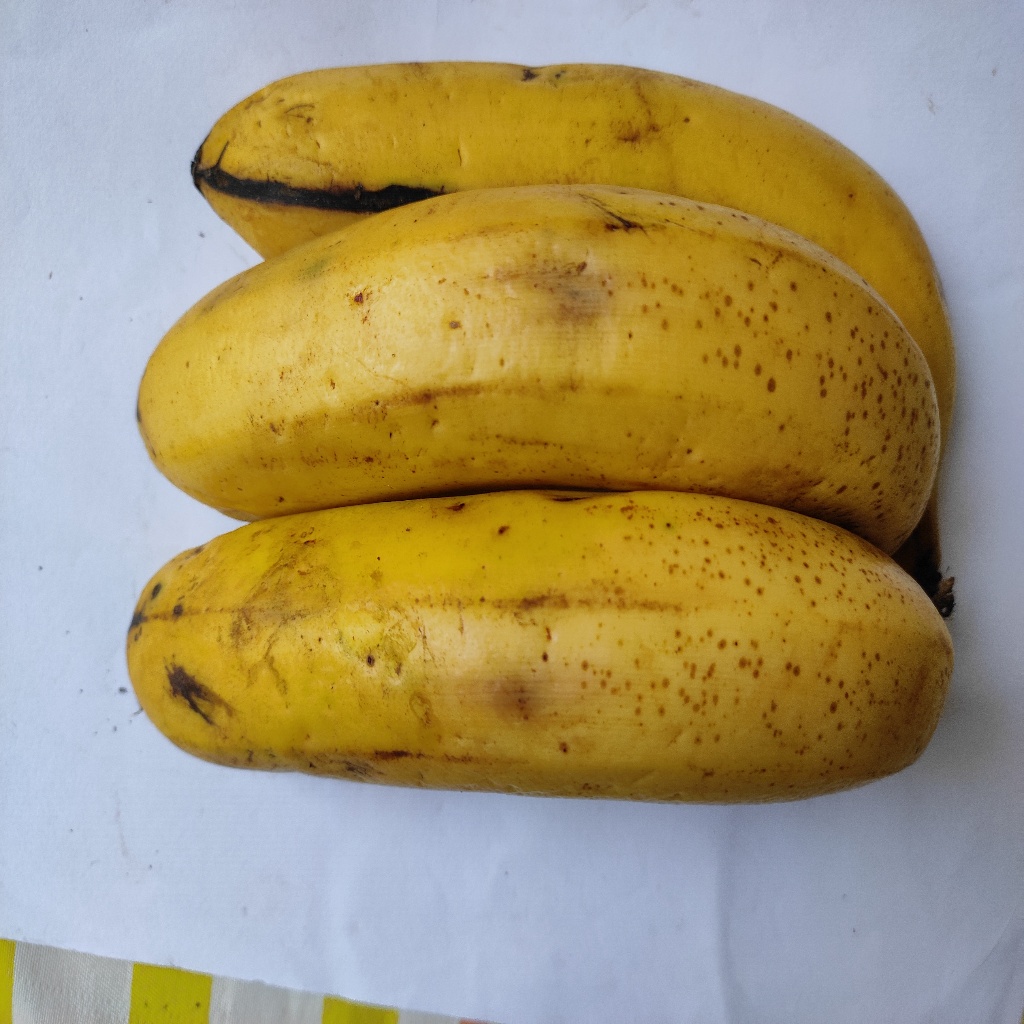
Crop: banana
Quality class: Class_A